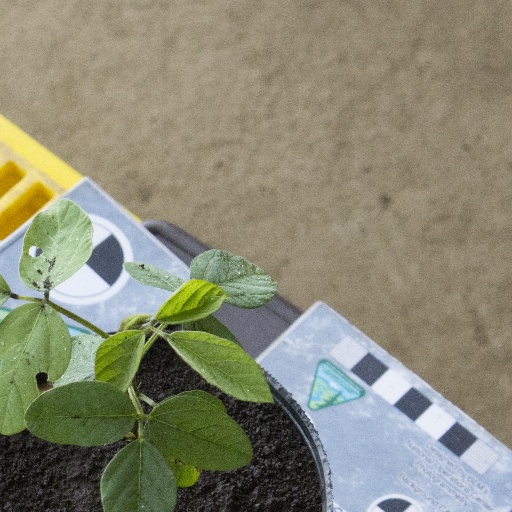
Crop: soybean